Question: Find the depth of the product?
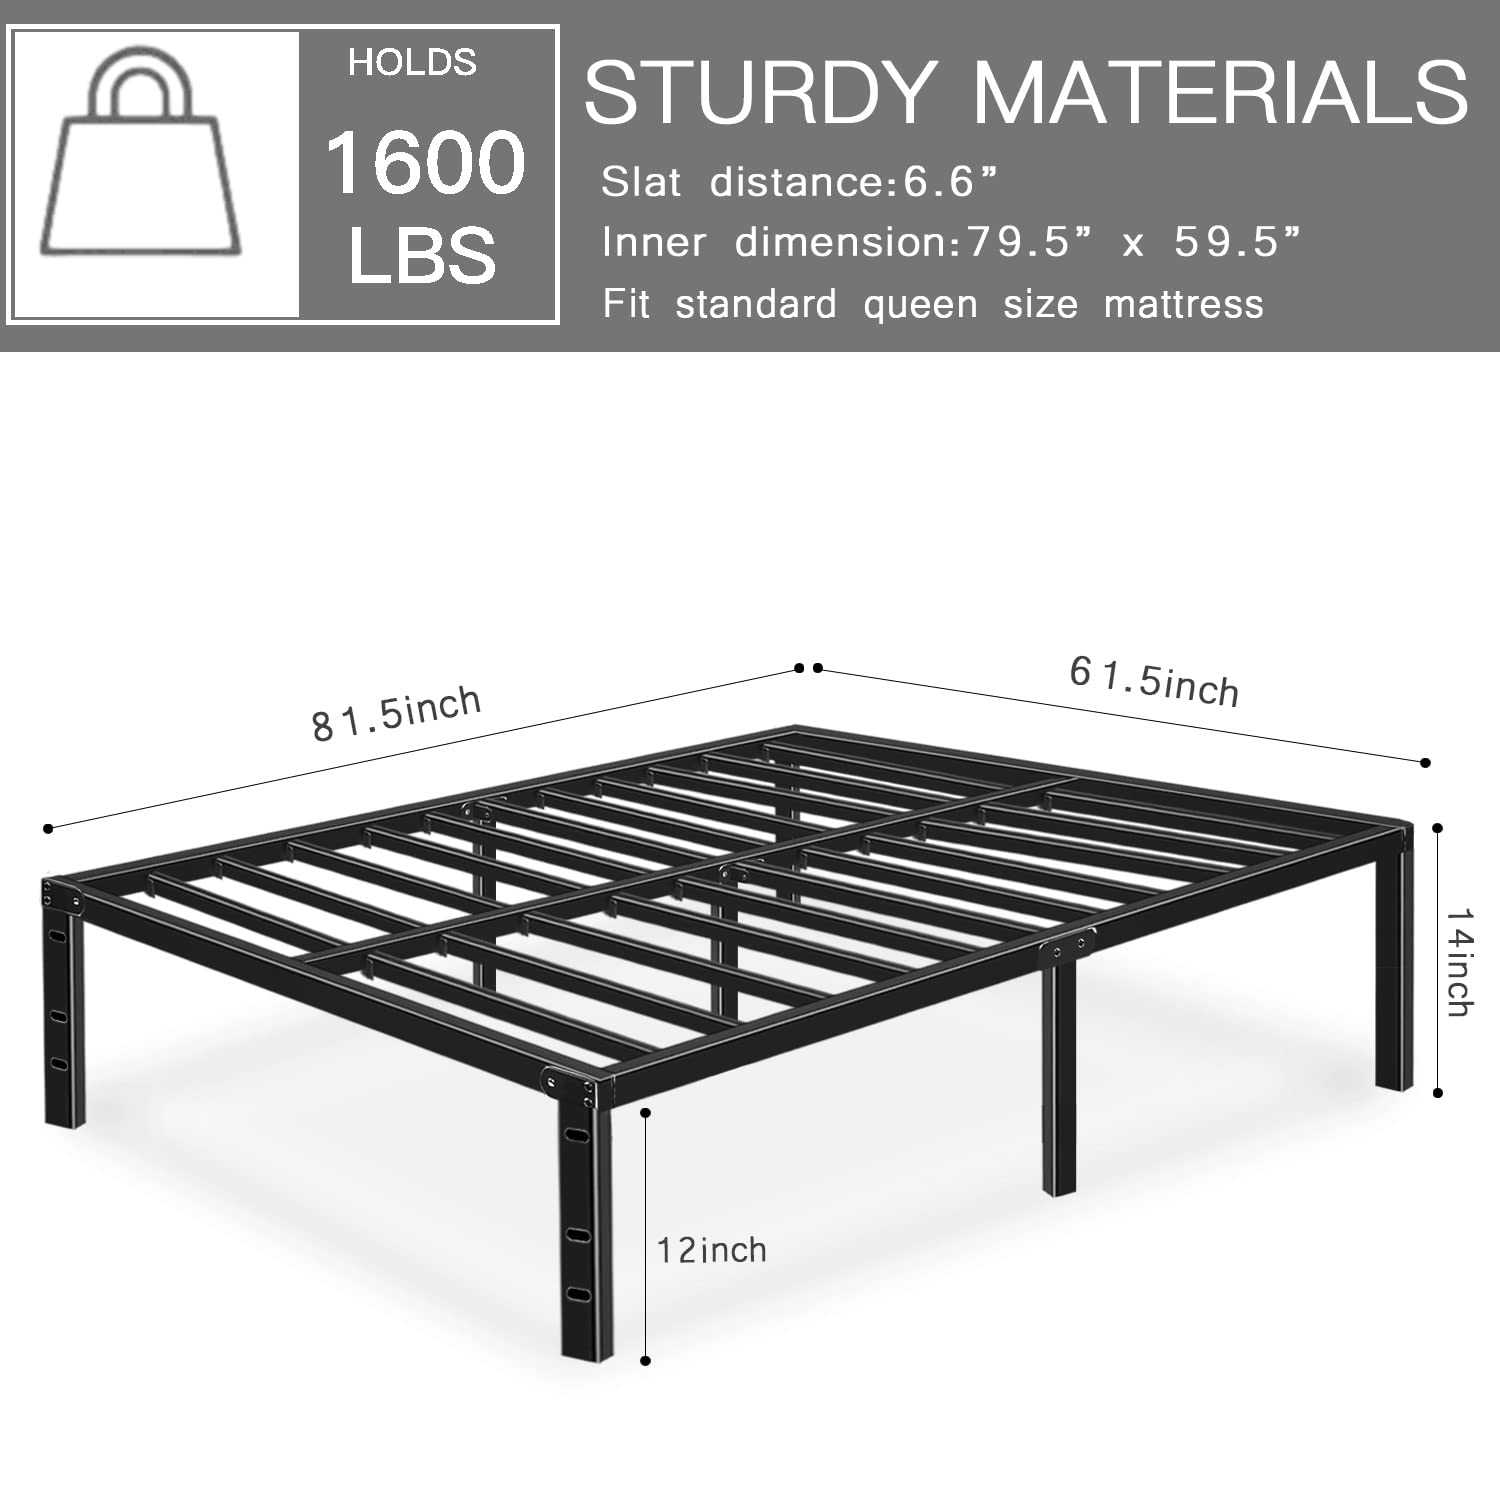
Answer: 81.5 inch